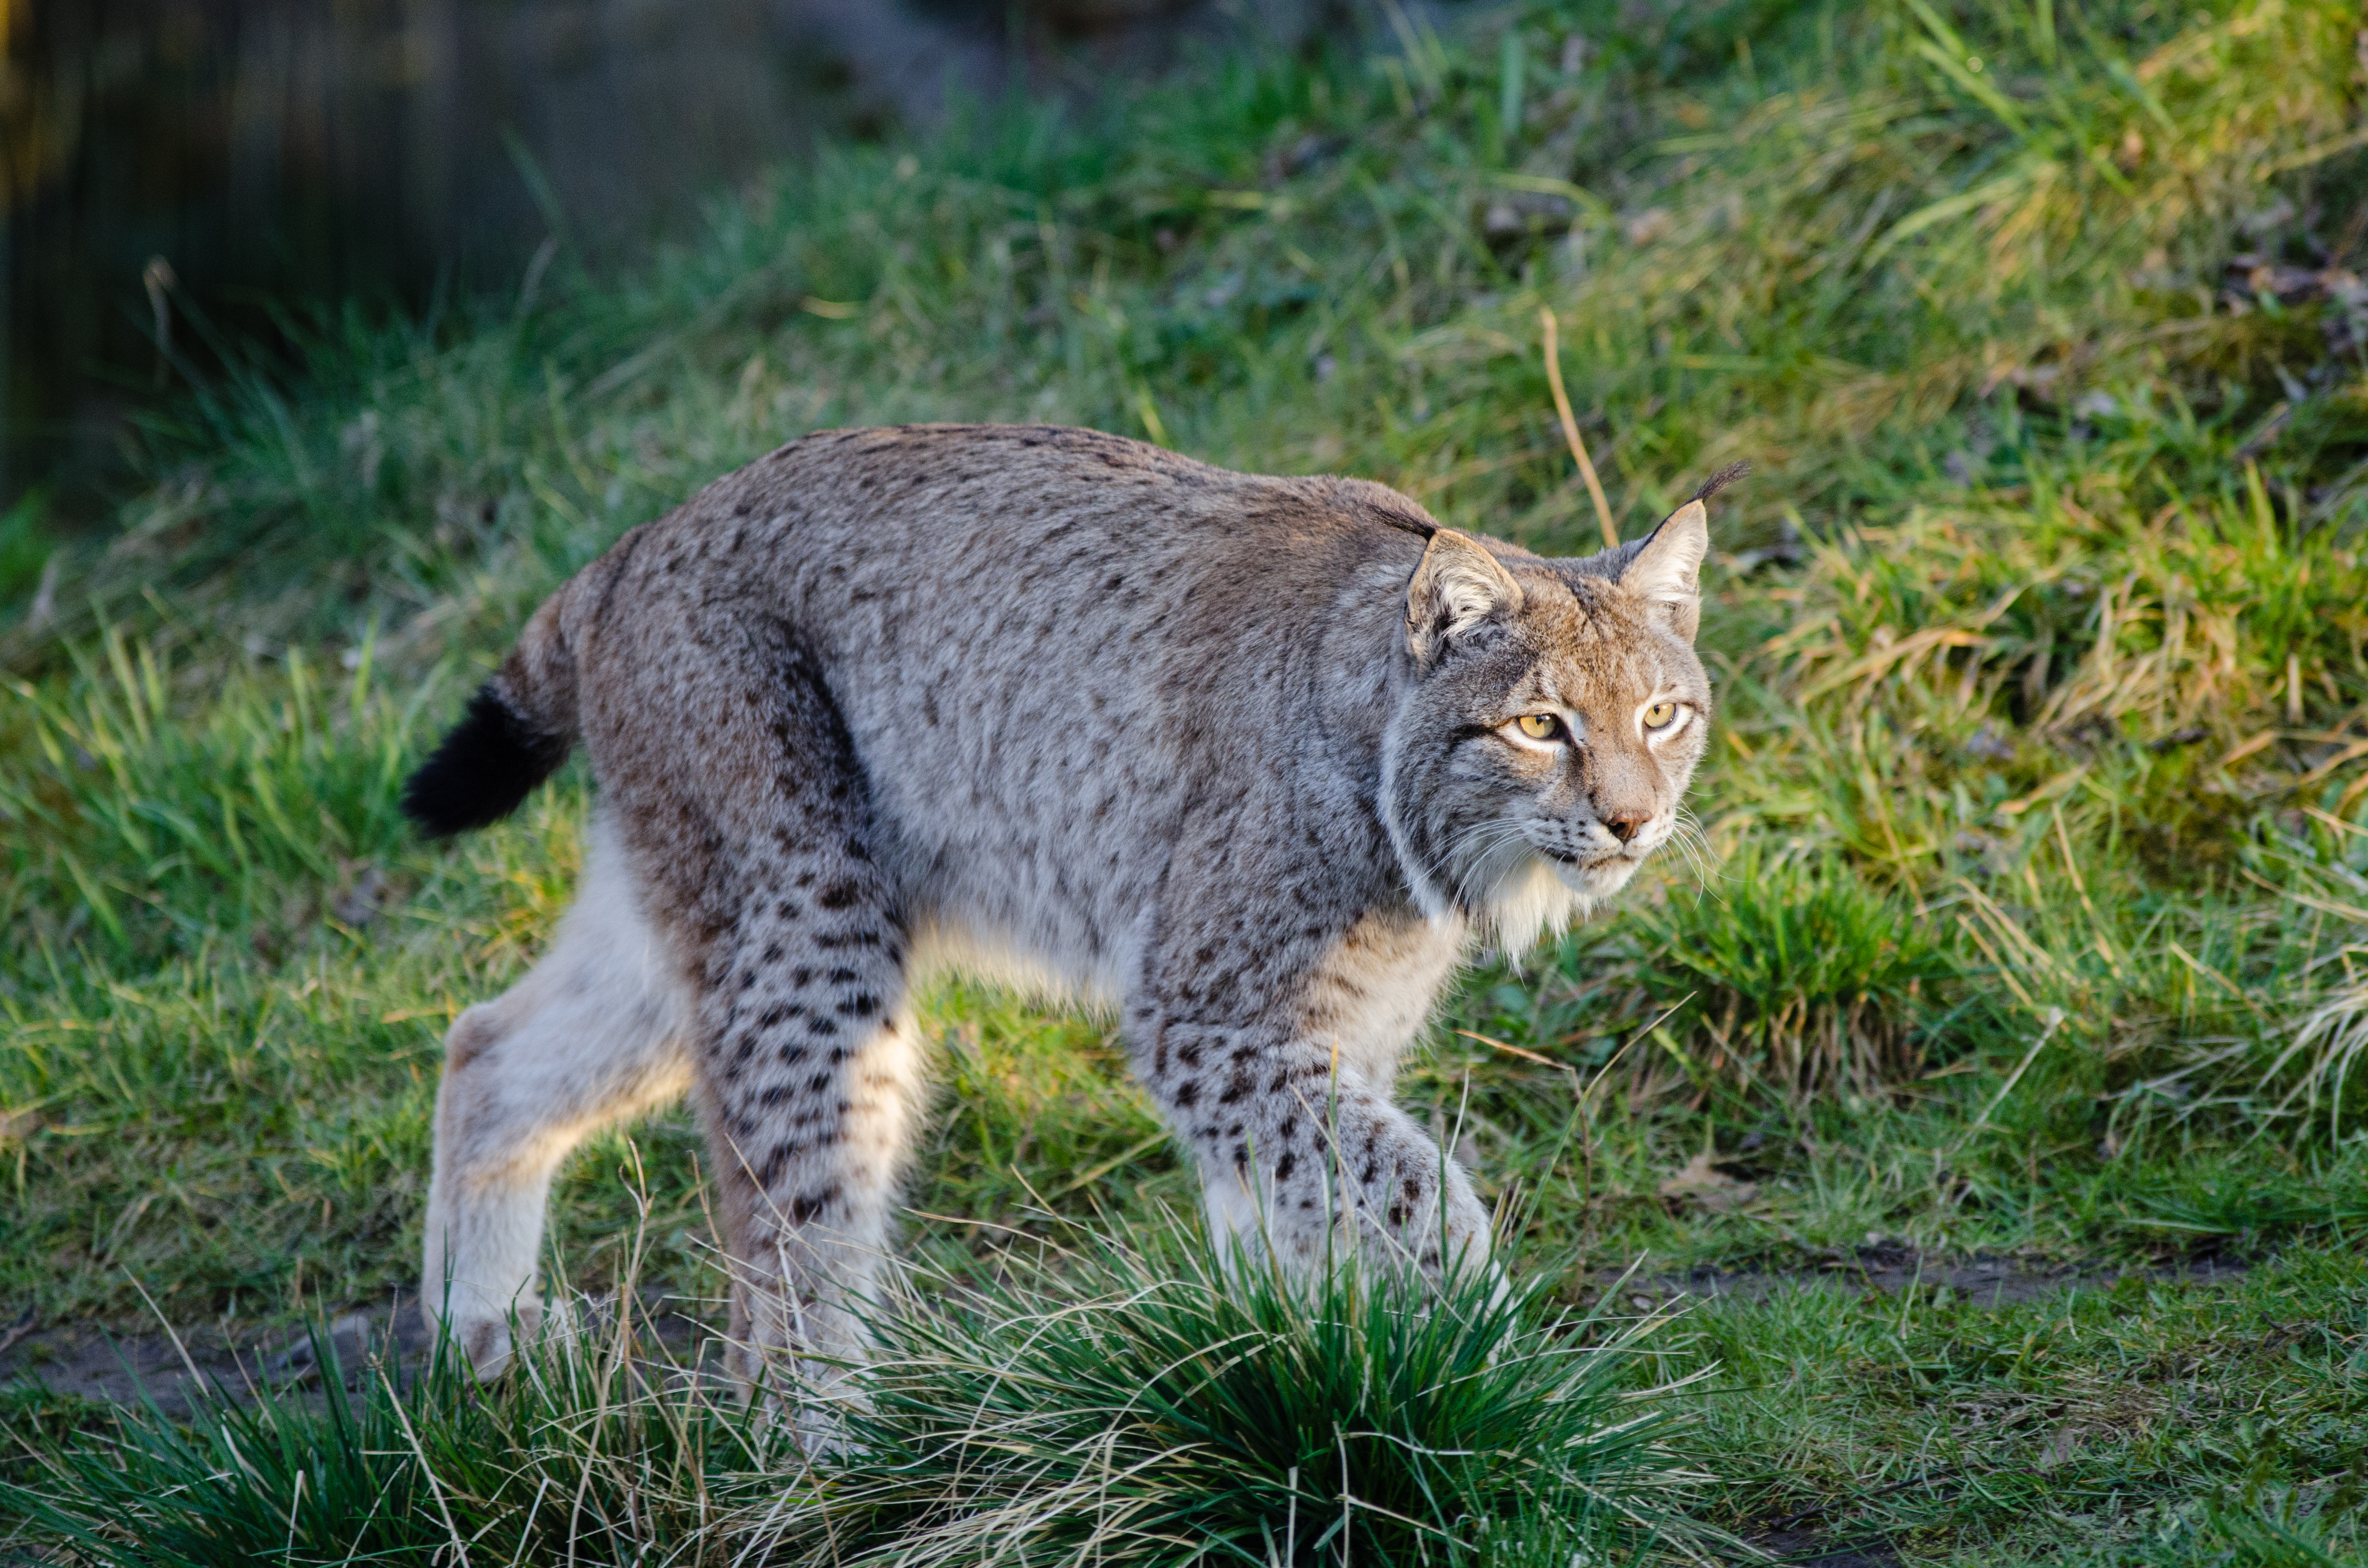
grass, wildlife, zoo, cat, feline, mammal, nikon, fauna, whiskers, ears, vertebrate, germany, deutschland, katze, d7000, tierpark, ohren, lynx, luchs, bobcat, wild cat, small to medium sized cats, cat like mammal